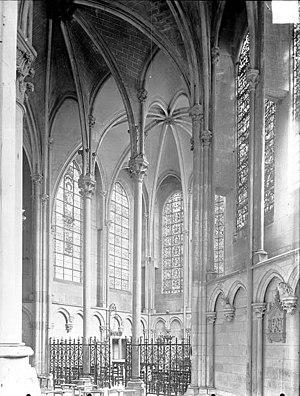
Chapelle absidale.